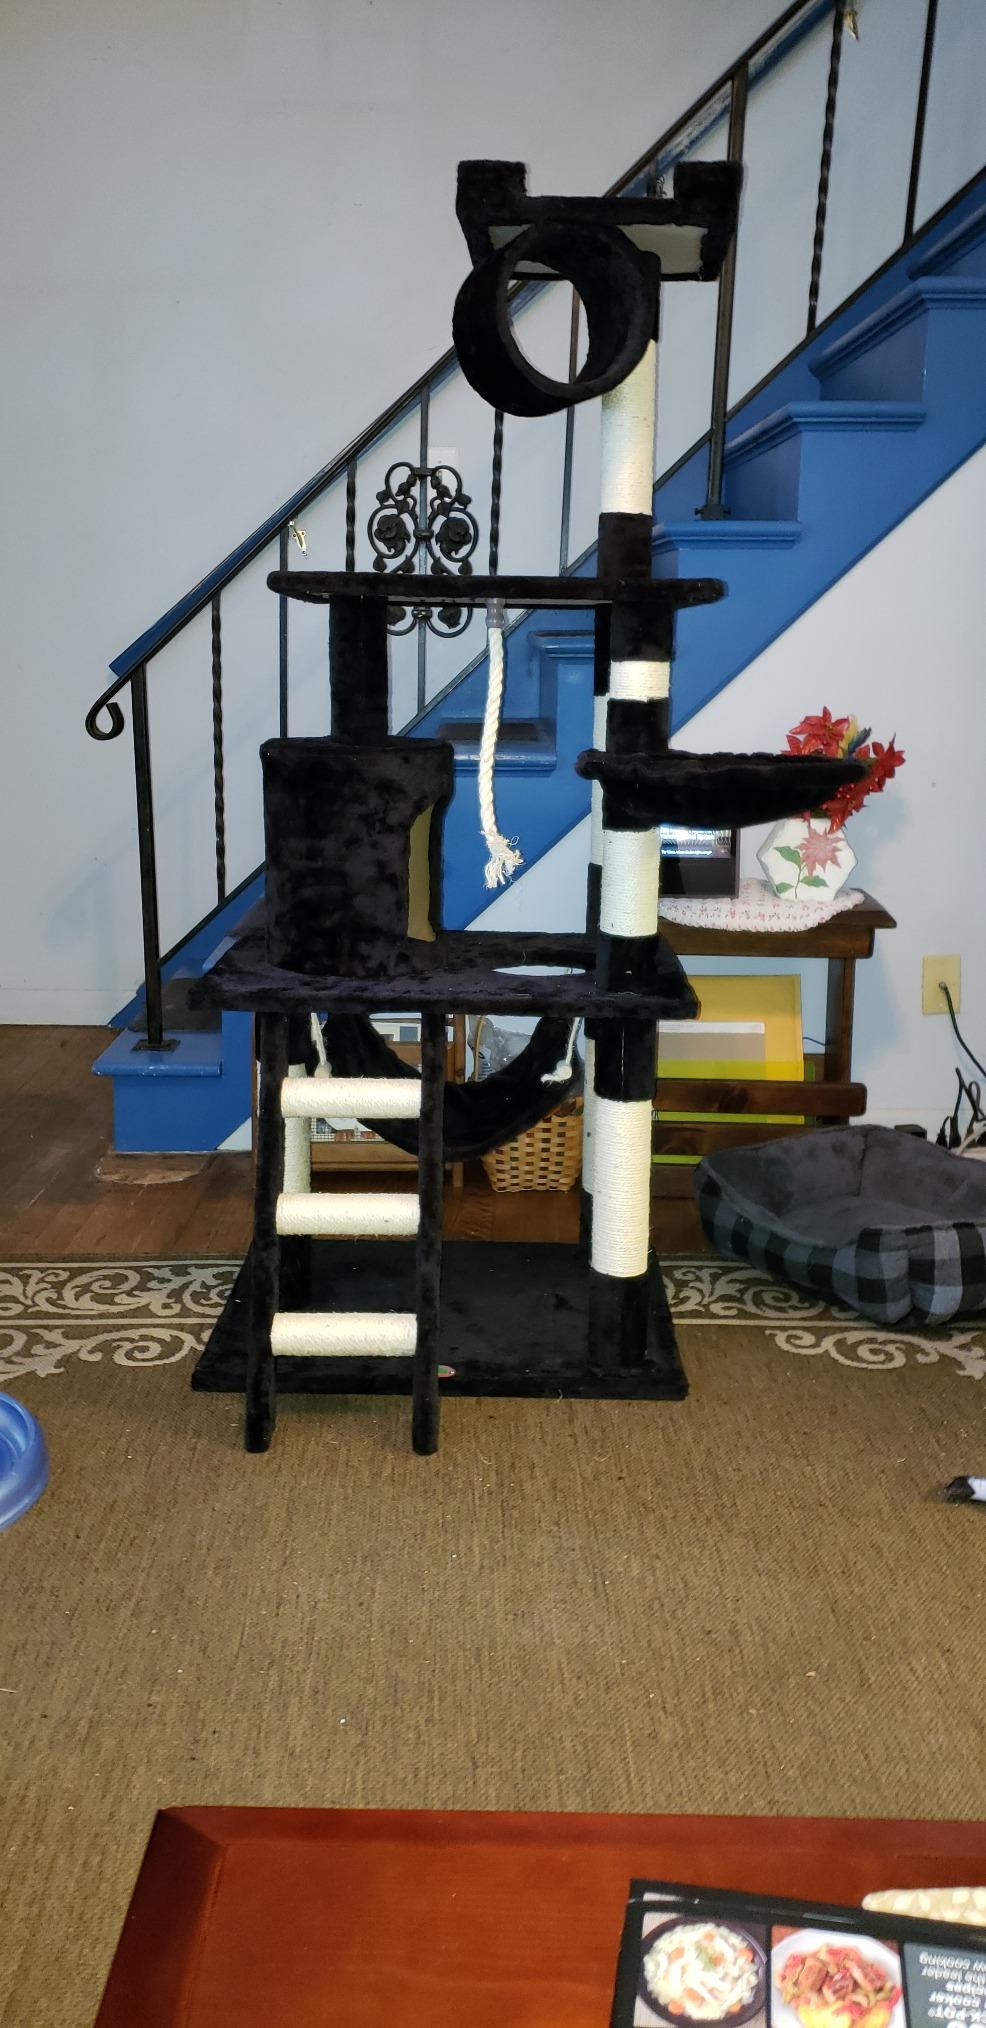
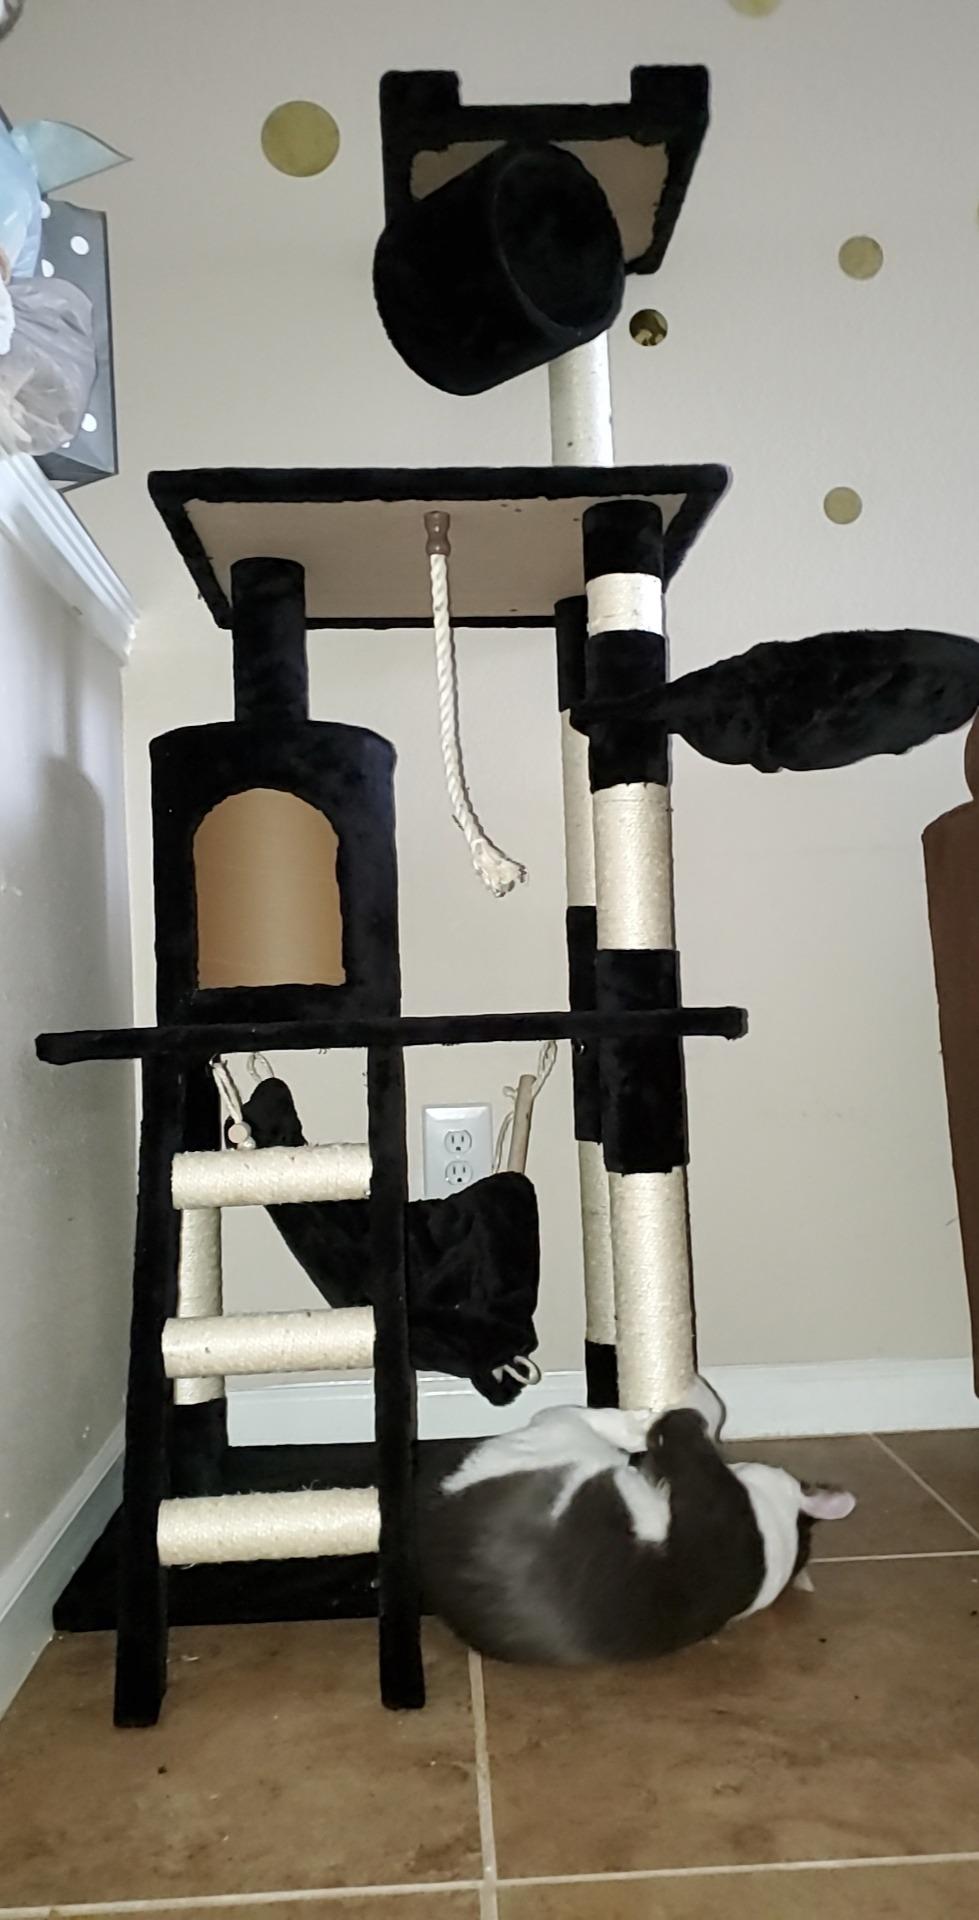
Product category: items_cat tree
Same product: yes